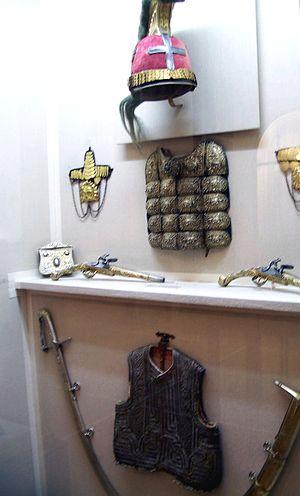
Theódoros Kolokotrónis, né le 3 avril 1770 à Ramavouni en Messénie, dans le Péloponnèse et mort le 15 février 1843 à Athènes, fut un général et homme d'État grec, héros de la Guerre d'indépendance grecque. Il était surnommé le « Vieux de Morée » car il avait cinquante ans au début du conflit.